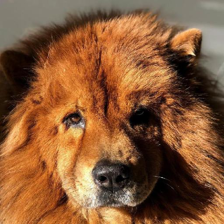
Label: animals